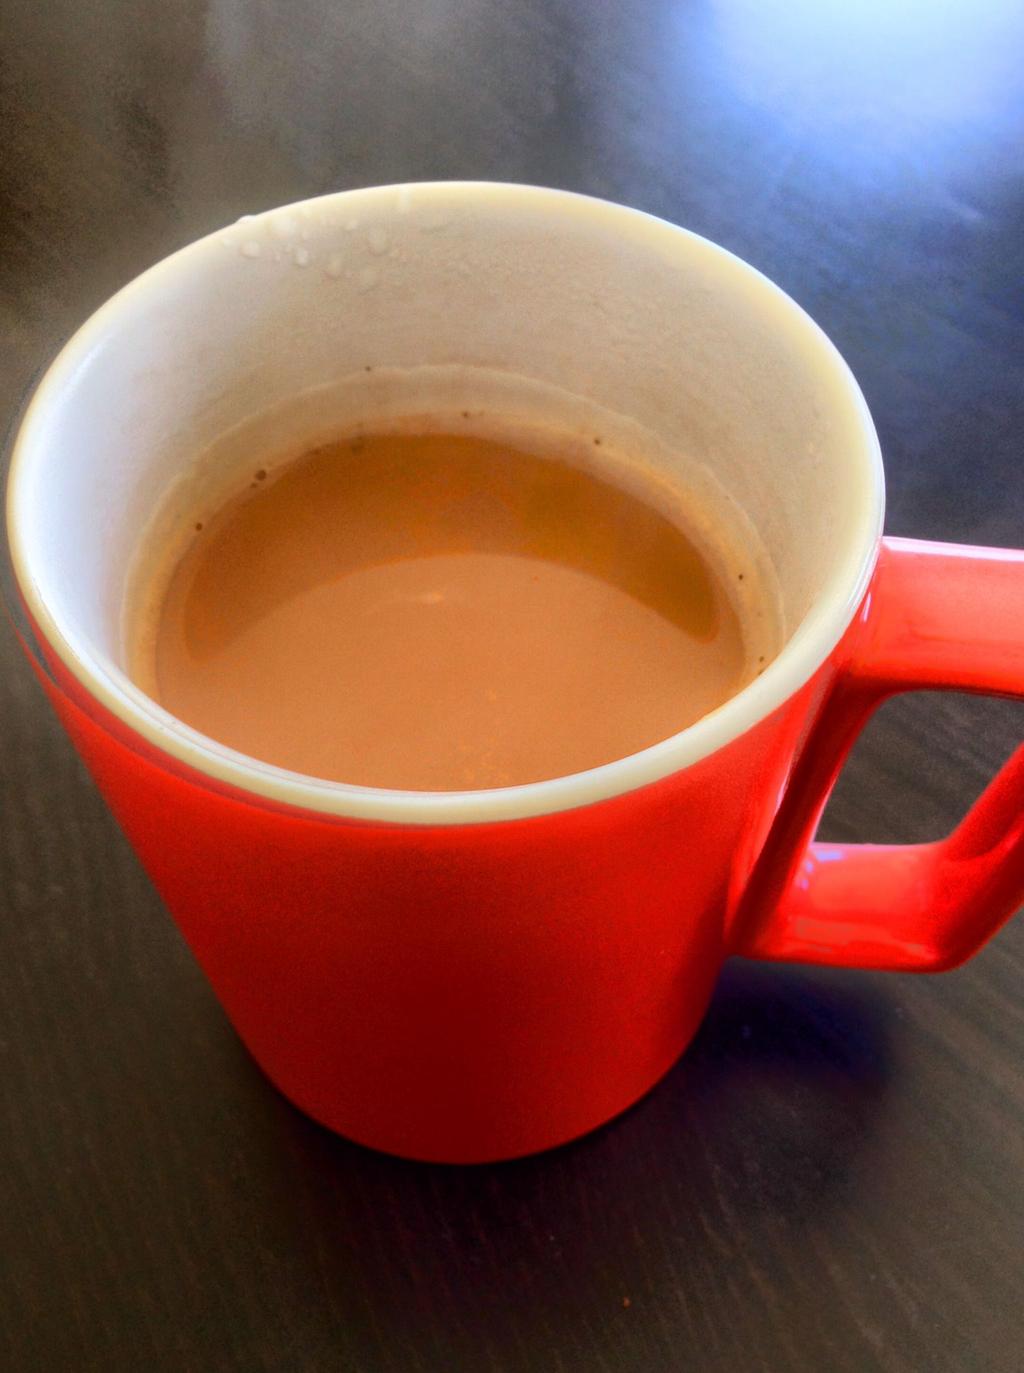
Dish: chai